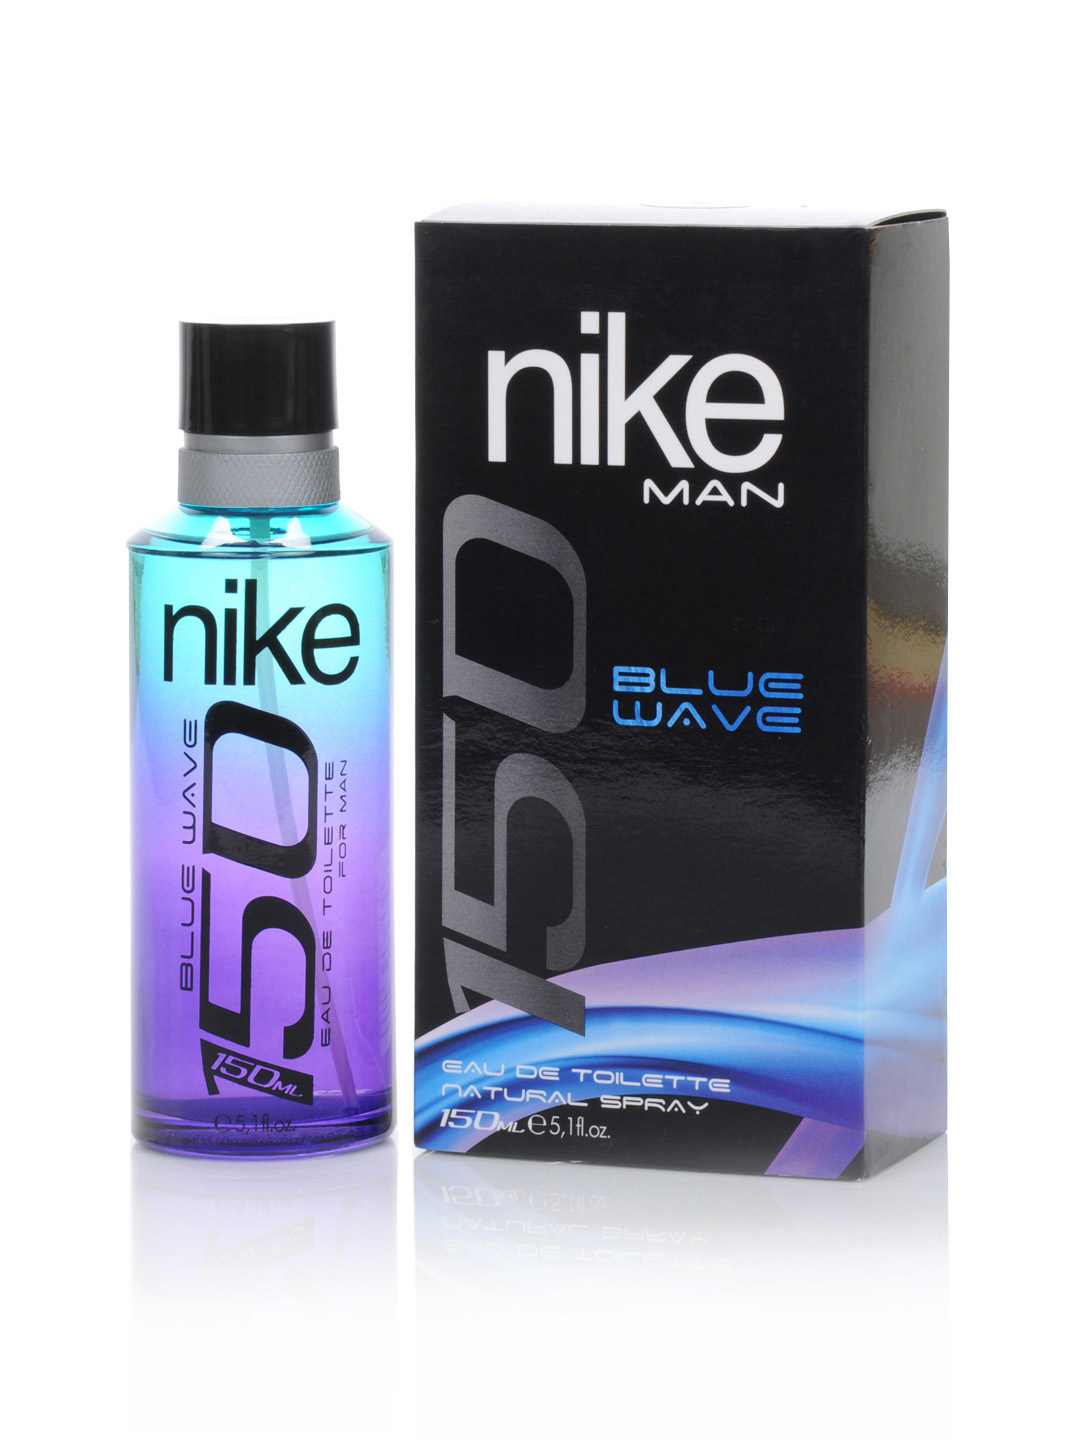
Nike Fragrances Men Beyond Elements Perfume 150 ml
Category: Personal Care / Fragrance / Perfume and Body Mist
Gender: Men
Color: Blue
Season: Spring 2017
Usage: Casual